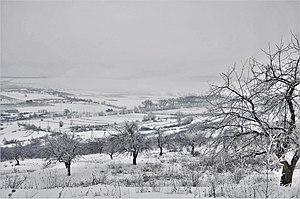
Le raion de Strășeni est un raion de la République de Moldavie, dont le chef-lieu est Strășeni. En 2014, sa population était de 82 675 habitants.